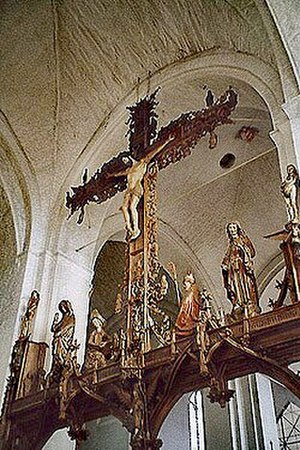
Krucifiks / Galleri
Triumfkorset i Lübeck Domkirke
Krucifiks er den figurative fremstilling af Kristus på korset.